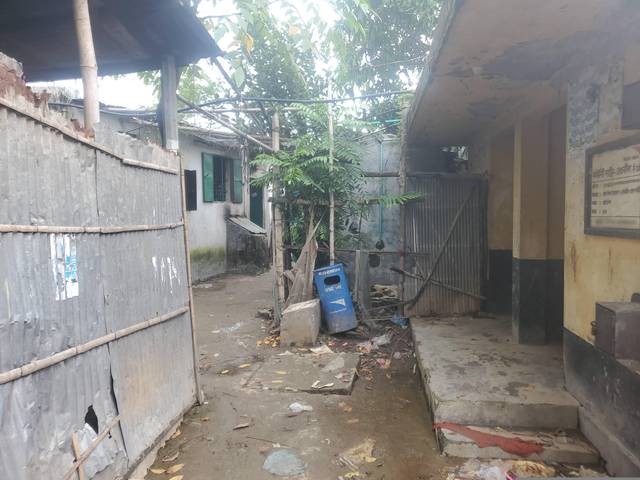
Region: Bangladesh
Coordinates: 23.829, 90.379